Headingley Bear Pit

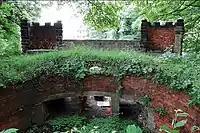
Inside the overgrown circular pit which contained the bear

In 1983, the Civic Trust applied for planning permission to turn the Bear Pit into an open-air theatre, but this proposal was withdrawn. In 2016, the Trust undertook major rubbish clearance and Japanese knotweed treatment.